Tuna

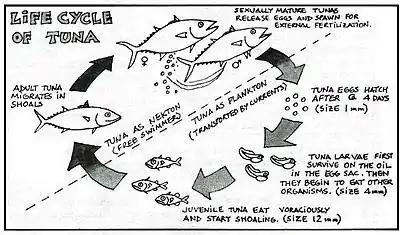

The main tuna fishery management bodies are the Western and Central Pacific Fisheries Commission, the Inter-American Tropical Tuna Commission, the Indian Ocean Tuna Commission, the International Commission for the Conservation of Atlantic Tunas, and the Commission for the Conservation of Southern Bluefin Tuna. The five gathered for the first time in Kobe, Japan in January 2007. Environmental organizations made submissions on risks to fisheries and species. The meeting concluded with an action plan drafted by some 60 countries or areas. Concrete steps include issuing certificates of origin to prevent illegal fishing and greater transparency in the setting of regional fishing quotas. The delegates were scheduled to meet at another joint meeting in January or February 2009 in Europe.